Western Macedonia

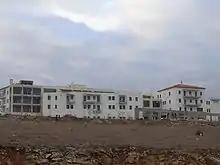
The administrative building of Western Macedonia region in Kozani

The population of Western Macedonia was 283,689 according to the 2011 Greek census. Today, the region is predominantly ethnic Greek with Slavophone Greeks being a minority. The former are mainly concentrated in the towns Florina, Kastoria and Ptolemaida. There are also around 1,400 Slavophones—approximately 0.5% of the local population—who profess a Slavic Macedonian identity. Other smaller communities include Aromanians and Arvanites.